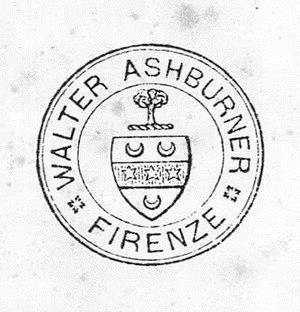
Le British Institute of Florence – également appelé Institut britannique de Florence - est un institut culturel fondé en 1917 à Florence dans le but de promouvoir les relations culturelles anglo-italiennes grâce à l'enseignement de l’anglais, de l’italien, de l'histoire de l’art mais aussi grâce à la constitution d'une importante bibliothèque de livre en anglais sur les thèmes de la littérature italienne et anglaise, l’art, l’histoire et la musique. C'est l'Institut britannique le plus ancien en dehors des îles britanniques.